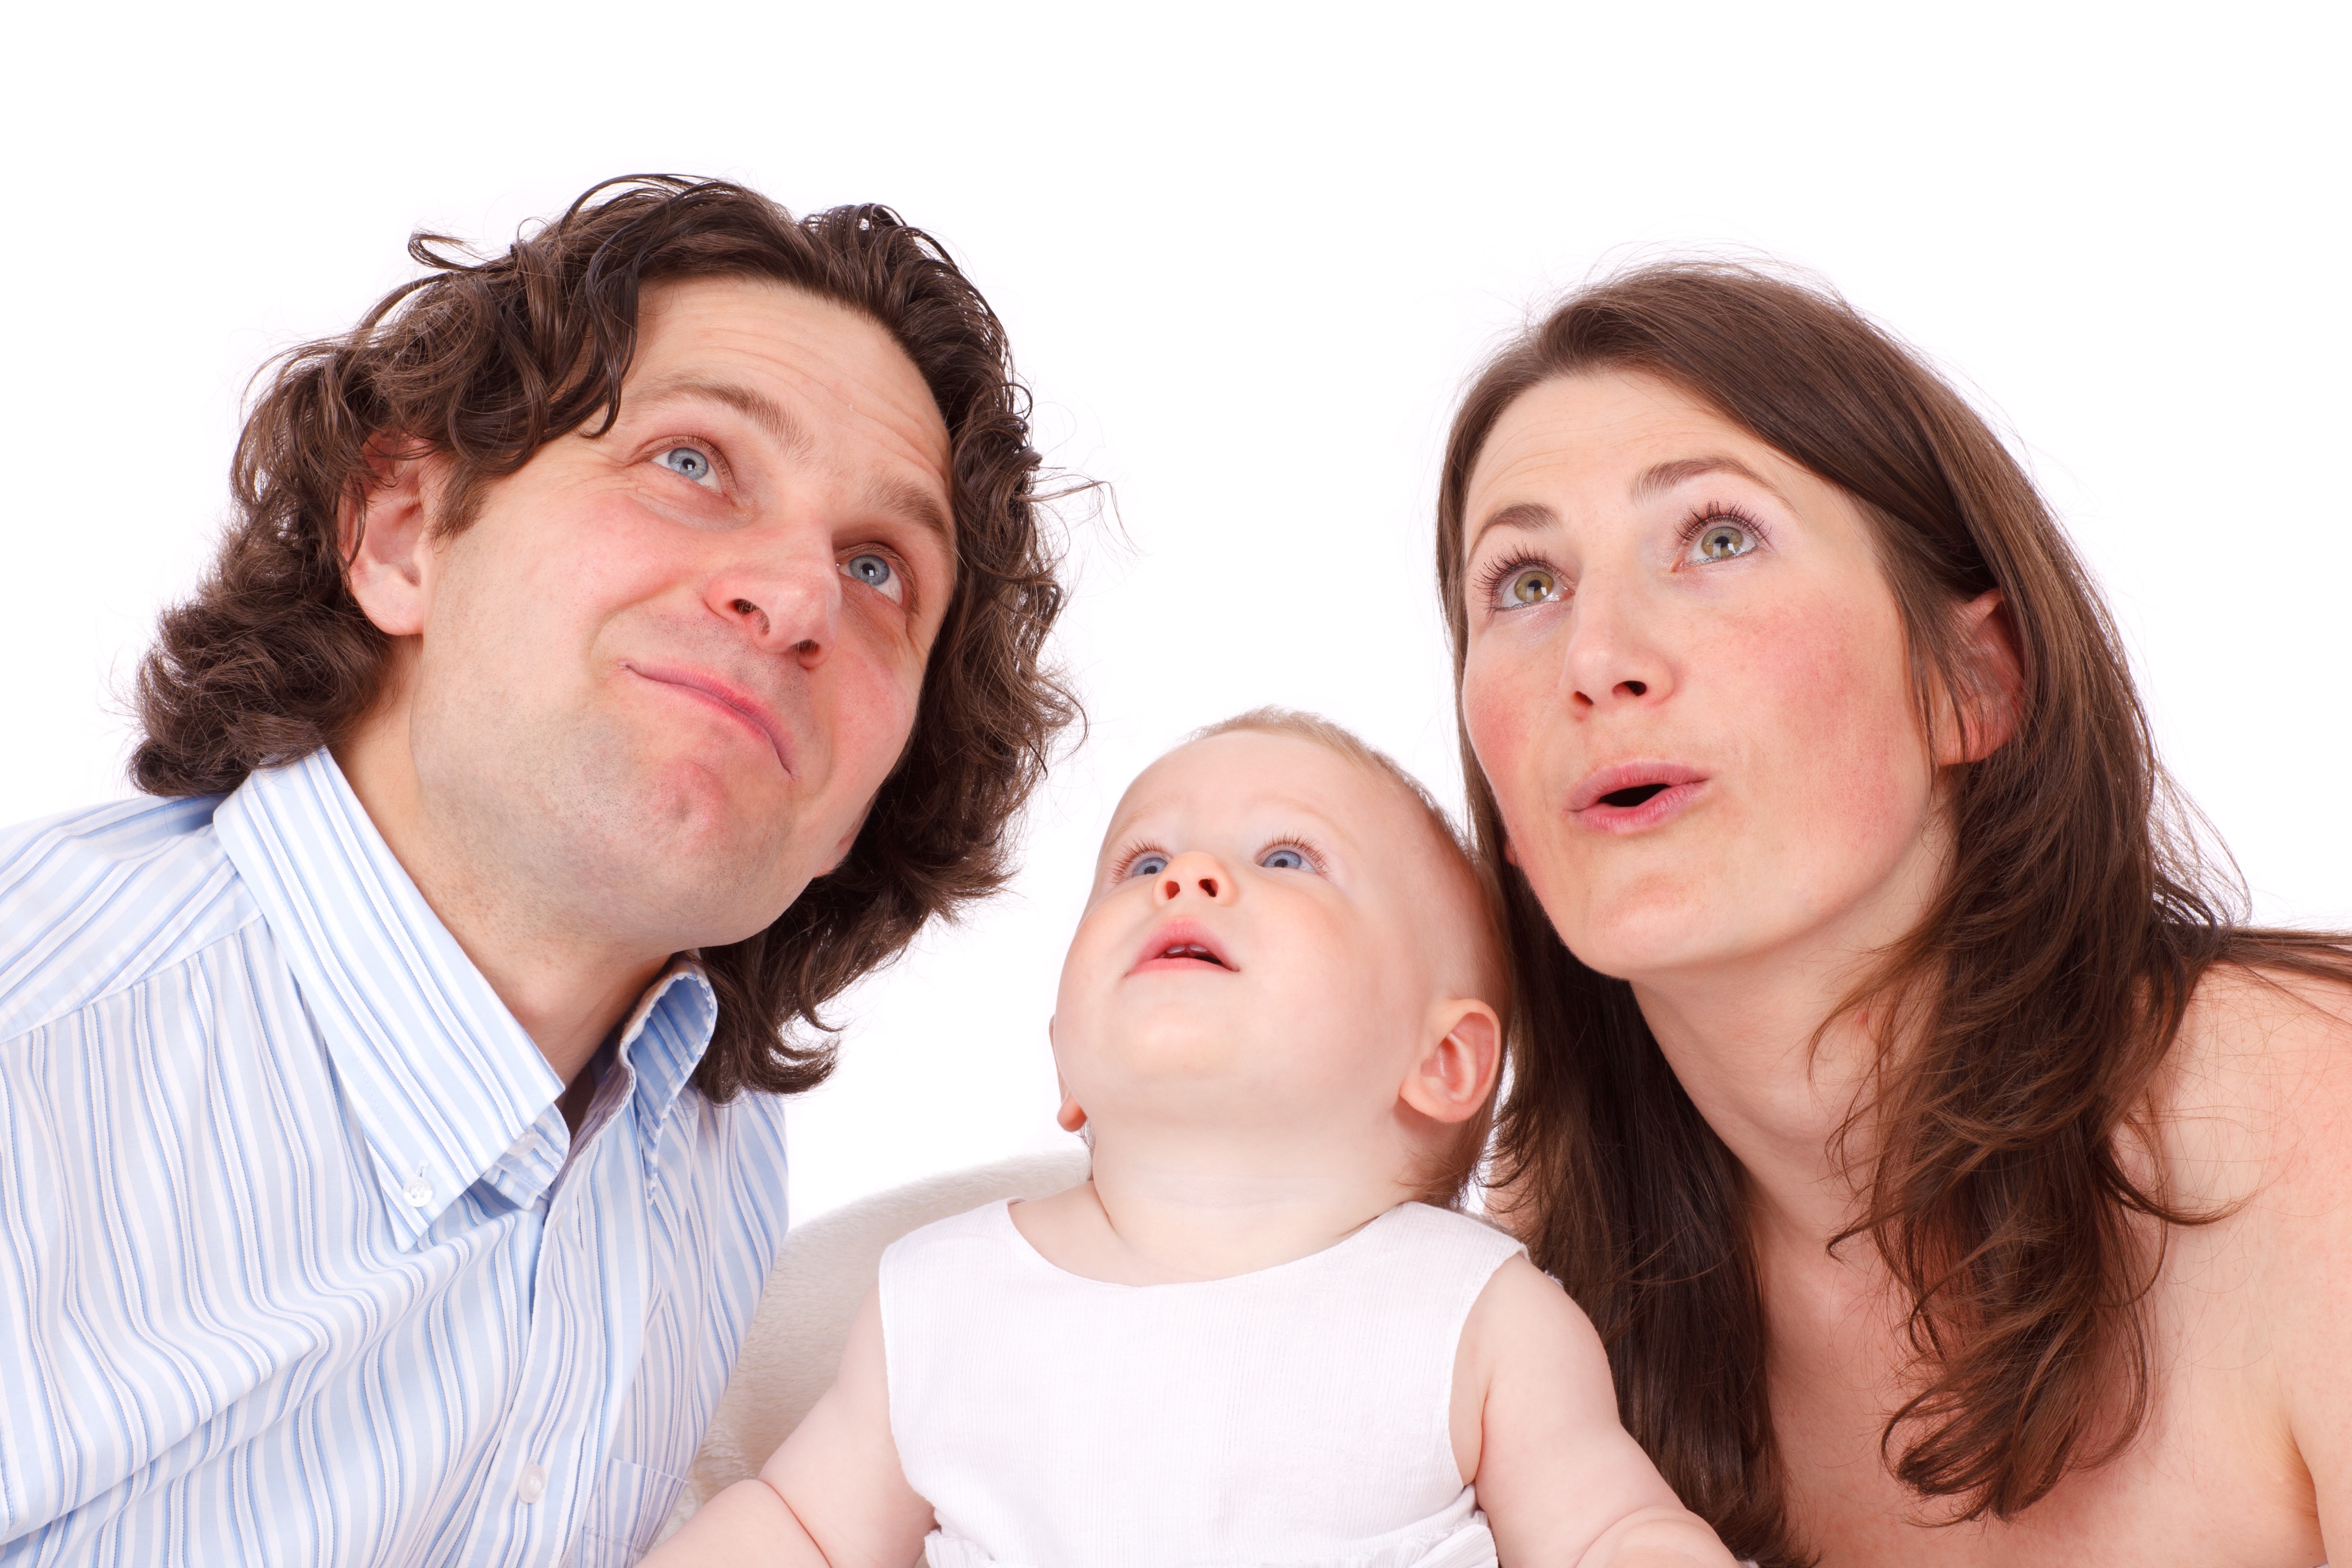
man, person, people, woman, male, female, father, child, baby, family, mother, parents, adult, daughter, portrait photography